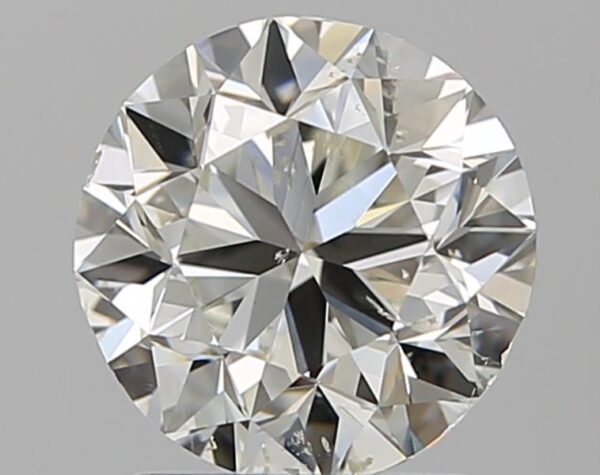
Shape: round
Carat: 1.5
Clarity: SI1
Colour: J
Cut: VG
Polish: EX
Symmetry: GD
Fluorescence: N
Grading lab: GIA
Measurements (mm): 7.07 x 7.15 x 4.62